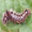
Label: caterpillar